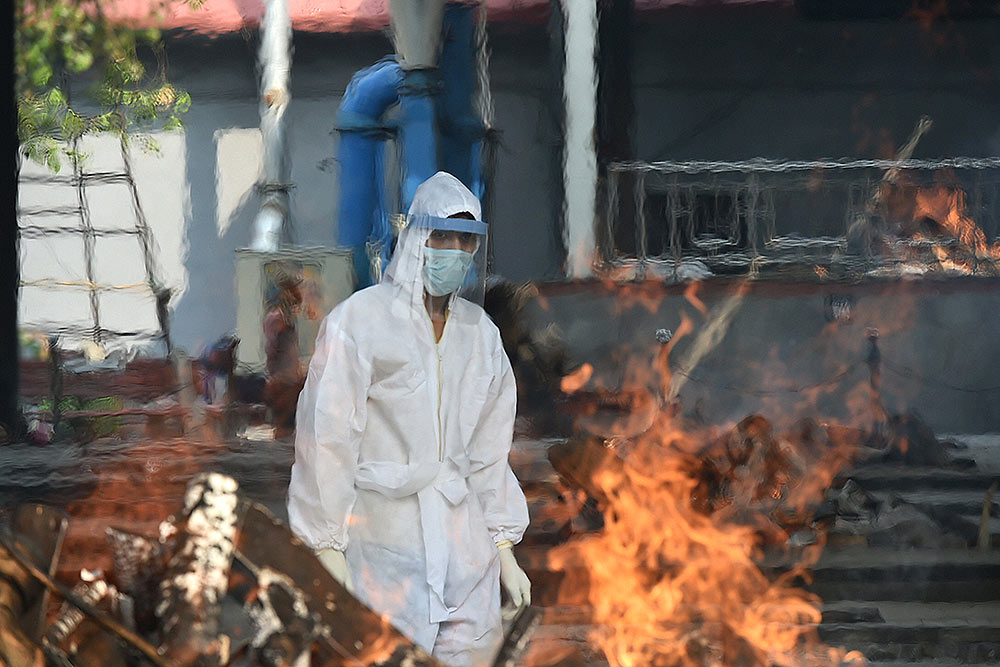
Objects detected:
Face_Shield
Mask
Gloves
Coverall